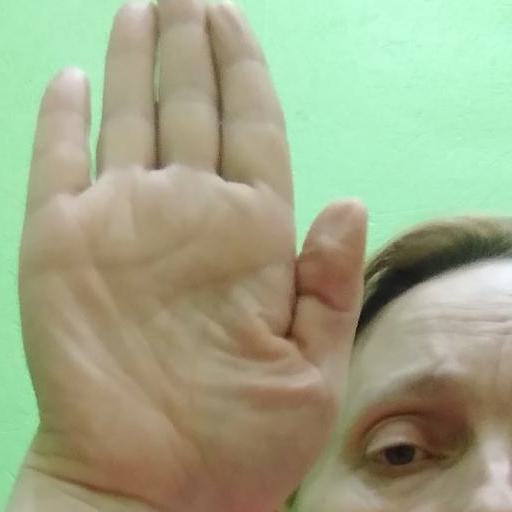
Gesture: stop